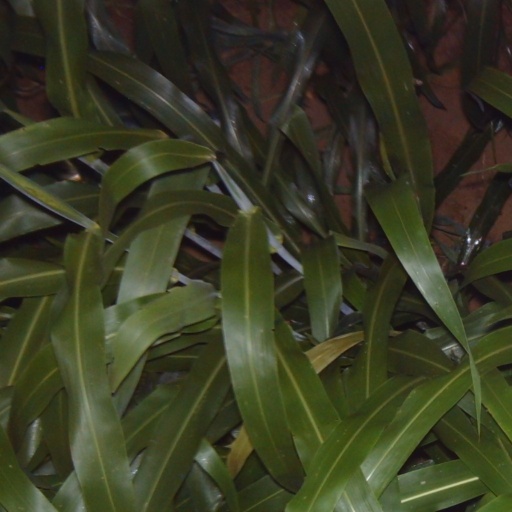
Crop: sorghum